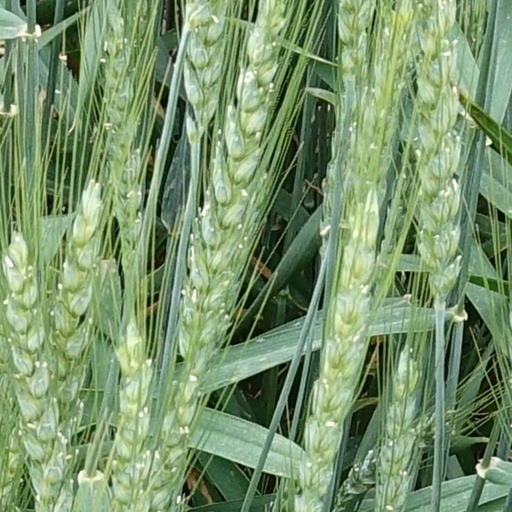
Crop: wheat